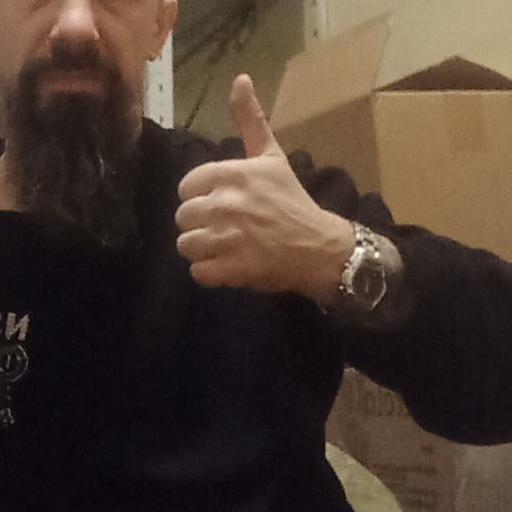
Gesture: like